Milne-Edwards's sifaka

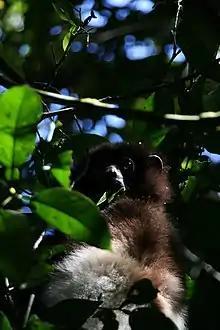
Nestling in foliage

The behavior and social organization of "P. edwardsi" is particularly well studied. The Milne-Edwards's sifaka is arboreal, diurnal, territorial, and group-forming. Females are dominant over males, typical of lemurs but extremely rare in all other primates.